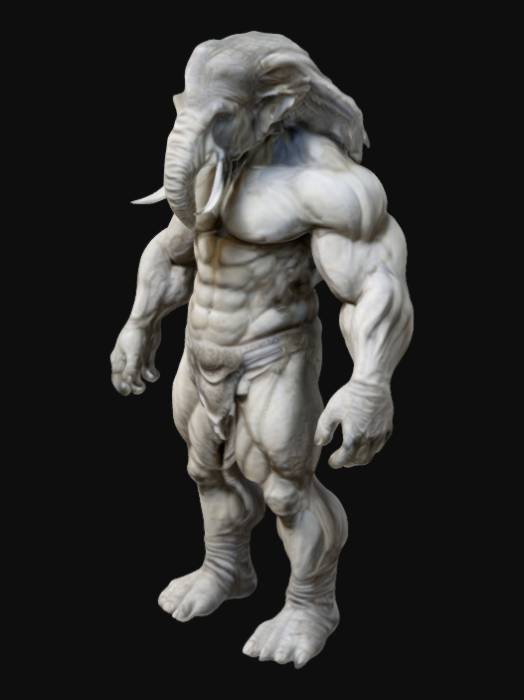
미적 점수 (1~10점): 8